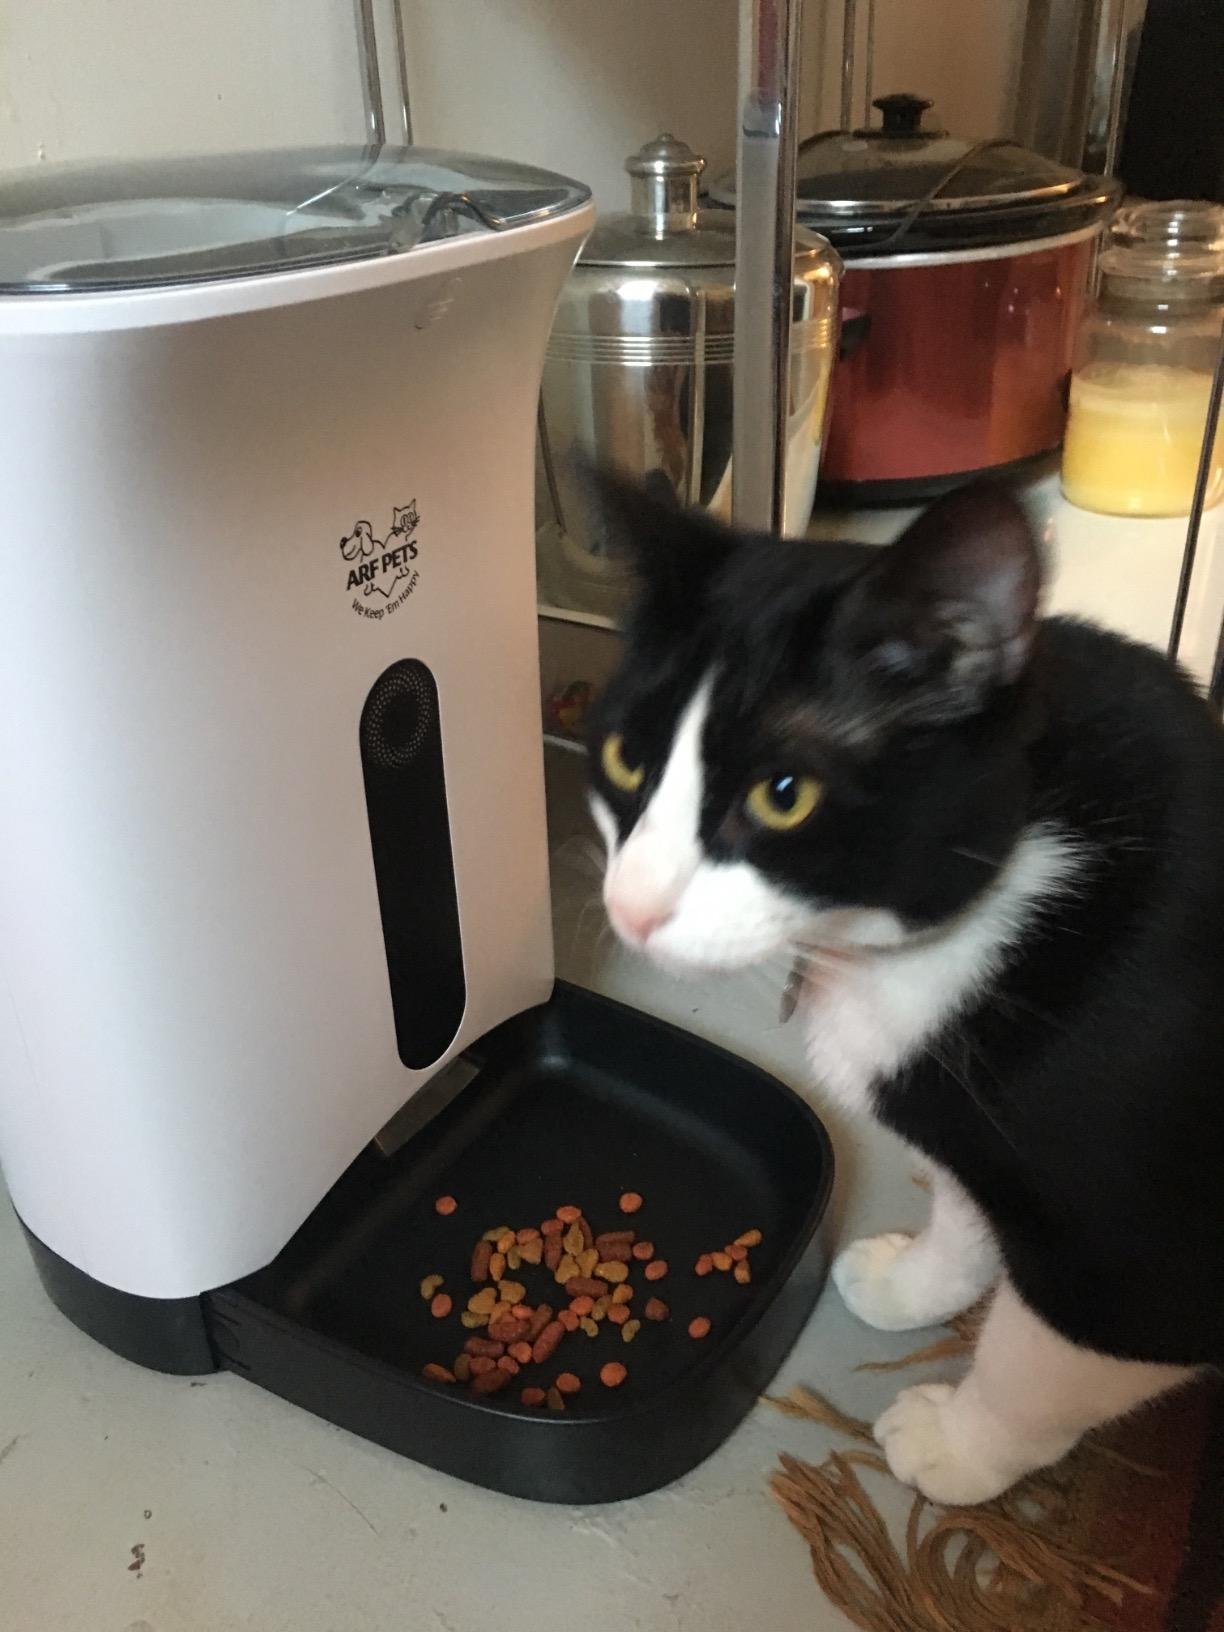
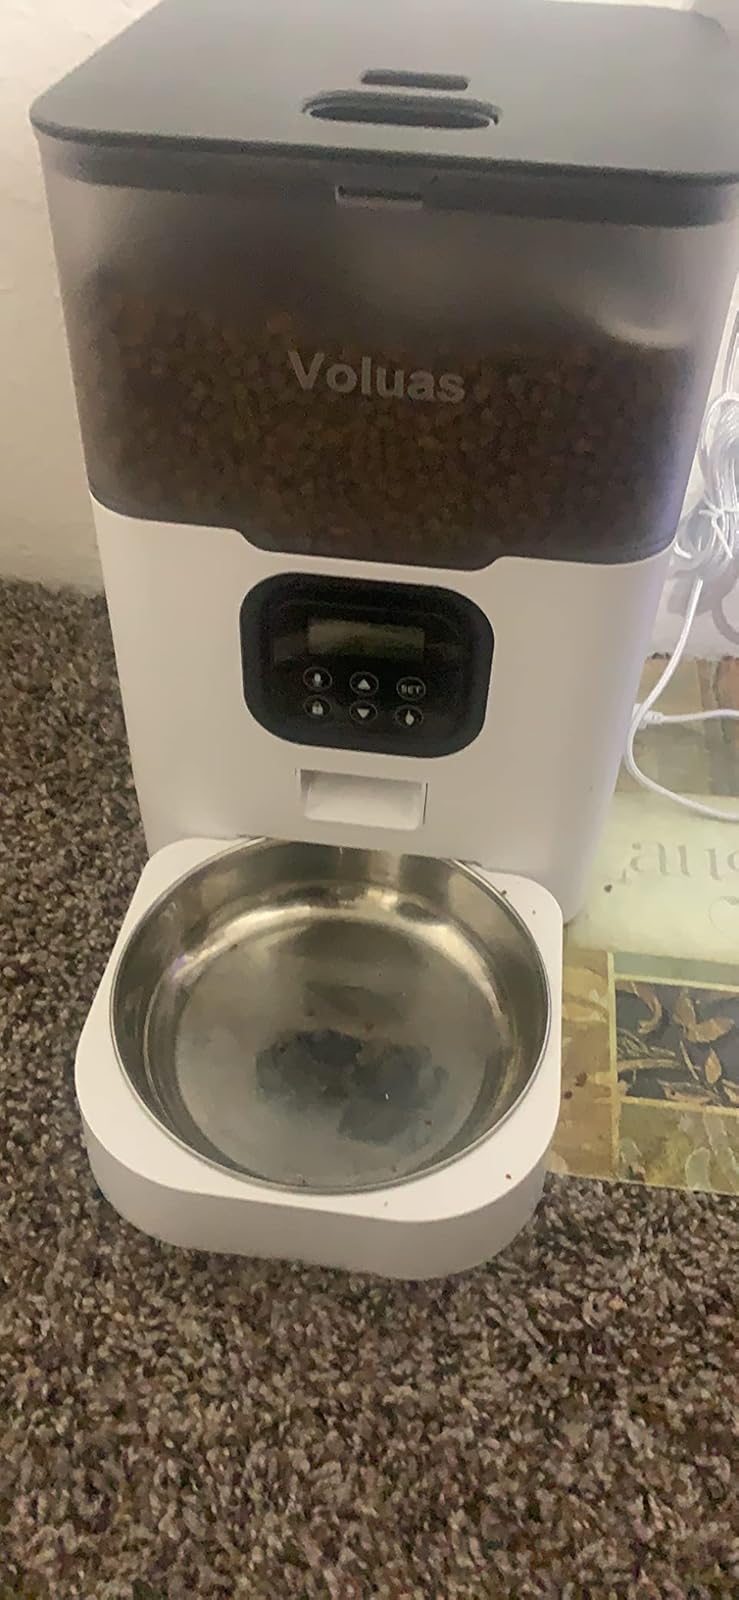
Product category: items_feeder
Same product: no